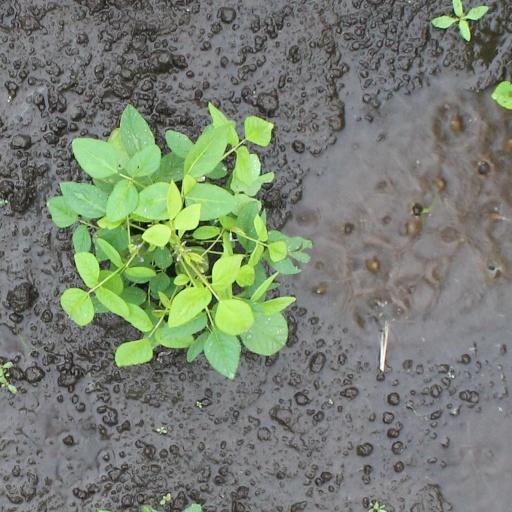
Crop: soybean